Kiso, Nagano (town)

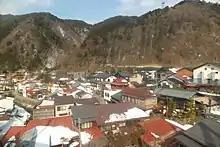
Center of Kiso town

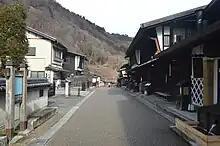
Fukushima-juku

Kiso is located in mountainous southwest Nagano Prefecture, bordered by Gifu Prefecture to the west.